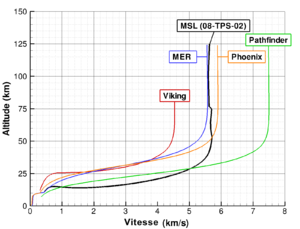
L’exploration de Mars tient une place particulièrement importante dans les programmes scientifiques d'exploration du système solaire des principales puissances spatiales. En 2016, plus de quarante sondes, orbiteurs et atterrisseurs ont été envoyés vers Mars depuis le début des années 1960. Cet intérêt pour Mars répond à plusieurs motivations. Mars constitue d'abord une destination proche ce qui permet d'y envoyer relativement facilement des engins spatiaux. Par ailleurs, contrairement aux autres planètes du Système solaire, Mars a sans aucun doute connu par le passé des conditions assez proches de celles régnant sur Terre qui ont pu, mais cela reste à confirmer, permettre l'apparition de la vie. Depuis l'invention du télescope, cette planète de type terrestre intrigue les scientifiques comme le grand public. Mais le premier survol de Mars par la sonde américaine Mariner 4 dévoile une planète beaucoup moins accueillante que prévu dotée d'une atmosphère très ténue, sans champ magnétique pour la protéger des rayonnements stérilisants et comportant une surface d'apparence lunaire très ancienne.
Mars Science Laboratory est une mission d'exploration de la planète Mars à l'aide d'un astromobile développé par le centre JPL associé à l'agence spatiale américaine de la NASA. La sonde spatiale est lancée le 26 novembre 2011 par un lanceur Atlas V. Le site d'atterrissage, sur lequel la sonde spatiale s'est posée le 6 août 2012, se situe dans le cratère Gale. Celui-ci présente dans un périmètre restreint donc compatible avec l'autonomie du rover, des formations reflétant les principales périodes géologiques de la planète dont celle — le Noachien — qui aurait pu permettre l'apparition d'organismes vivants. Au cours de sa mission, l'astromobile, nommé Curiosity, va rechercher si un environnement favorable à l'apparition de la vie a existé, analyser la composition minéralogique, étudier la géologie de la zone explorée et collecter des données sur la météorologie et les radiations qui atteignent le sol de la planète. La durée de la mission est fixée initialement à une année martienne soit environ 669 sols ou 687 jours terrestres.